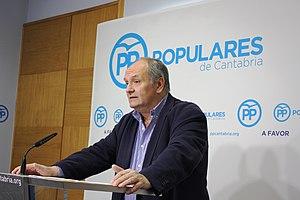
Francisco Javier Fernández González, né le 3 décembre 1961, est un homme politique espagnol membre du Parti populaire.